Tare Lhamo

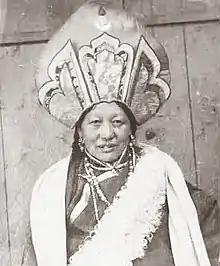
Photograph of Khandro Tāre Lhamo

Tāre Lhamo, Tāre Dechen Gyalmo (1938–), was a Tibetan Buddhist master, visionary, and treasure revealer ("gter ston") who gained renown in eastern Tibet. She was especially praised for her life-saving miracles during the hardships of the Cultural Revolution and for extending the life-span of many masters. Local legends claim that her activities to benefit others swelled like a lake in spring.